Helen M. Knowlton

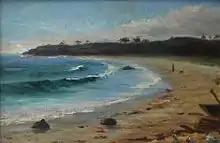
"Beach scene," oil on board, 11 x 17", owned at one time by Essex Institute.

She studied under the supervision of artist and teacher William Morris Hunt, who had an "experimental approach" towards art, starting in 1868. Hunt began classes for women after she let him know of 40 women interested in studying art.